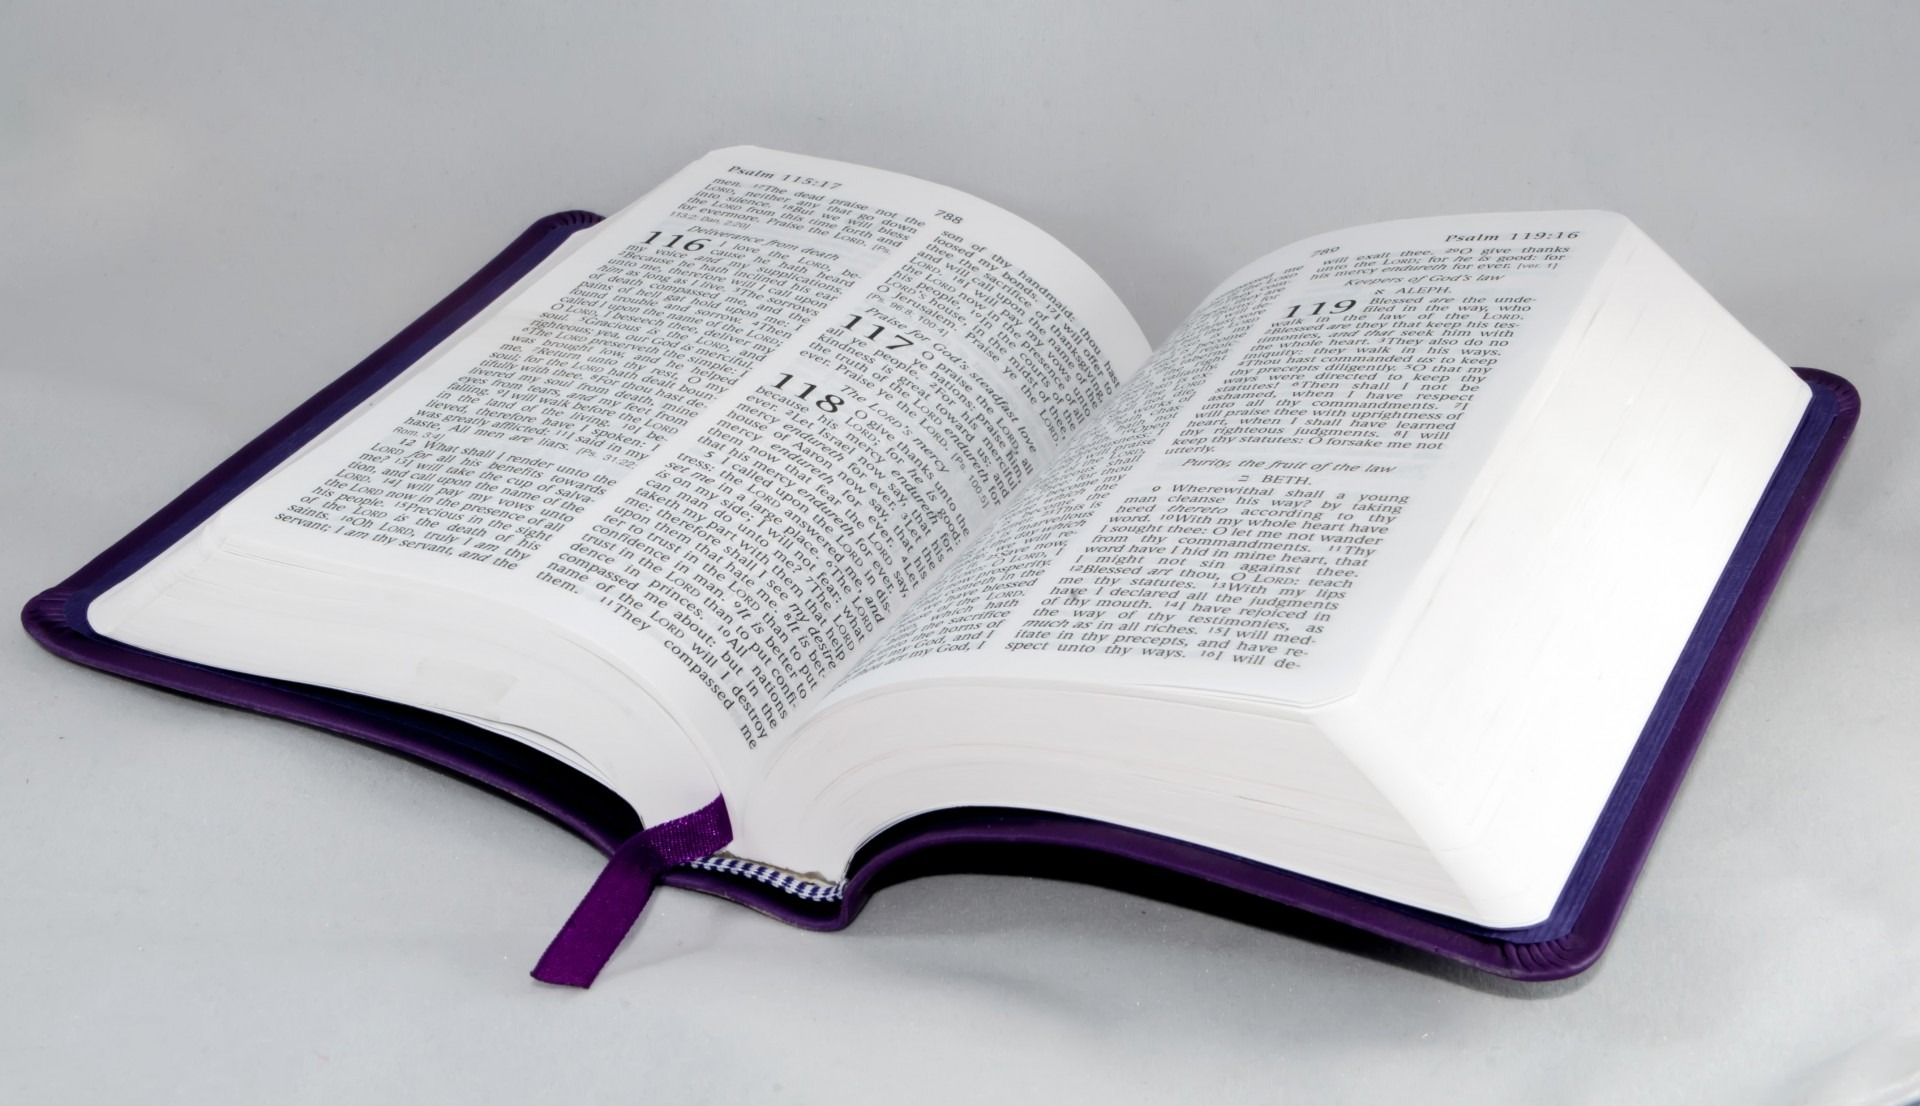
writing, book, open, vintage, old, print, religion, christian, paper, page, bible, spiritual, education, brand, product, religious, christ, faith, glasses, jesus, center, christianity, worship, holy, document, cover, test, god, psalms